Answer in natural language. How many Windows are visible in the scene? Choose between the following options: 4, 0, 3, 1 or 2
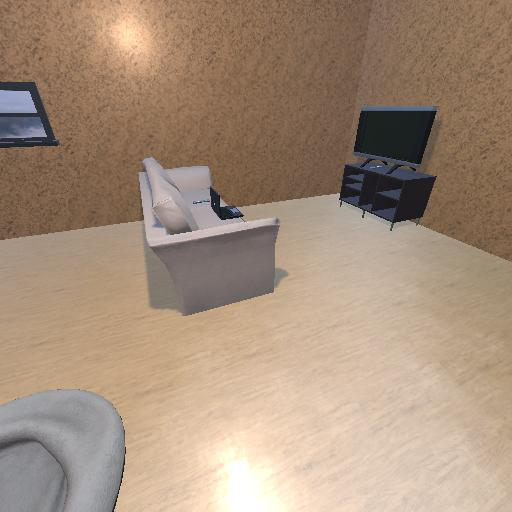
<answer>1</answer>